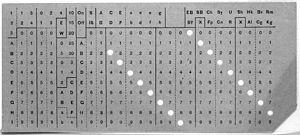
Herman Hollerith, né le 29 février 1860 à Buffalo et mort le 17 novembre 1929 à Washington, est un ingénieur américain inventeur de la mécanographie.
On ne parlait pas encore d'informatique. Le gouvernement américain organise le premier recensement à l'aide de machines mécanographiques utilisant des cartes Hollerith; l'opération se révèle être un succès, en réduisant notablement le temps nécessaire pour produire les résultats, par rapport au précédent recensement de 1880 qui avait été traité manuellement.